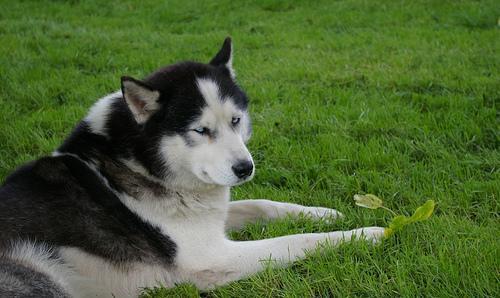
Eskimo_dog